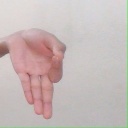
अक्षर: ज्ञ